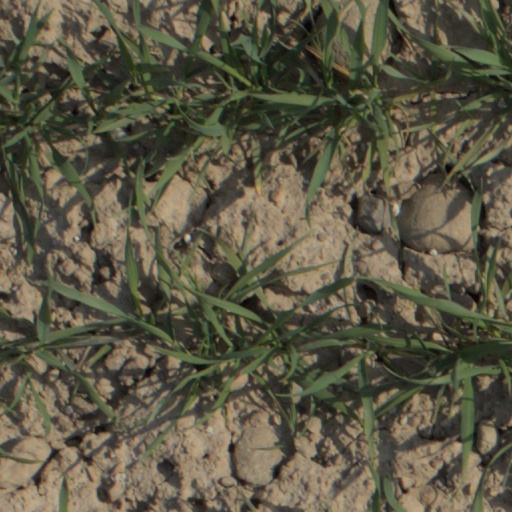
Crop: wheat